Sarsa (singer)

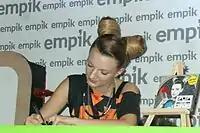
Sarsa signing autographs in Gdańsk in 2015.

After being signed to Universal Music Polska, Sarsa released her debut single "Naucz mnie" (Teach me) on 30 April 2015. The official music video was released two weeks later. The song peaked at number-one on the Polish singles chart and stayed there for six weeks. From 17–18 July, she represented Poland at the Baltic Song Contest, performing "Naucz mnie" and "Indiana". She won the audience award.